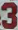
Number: 3